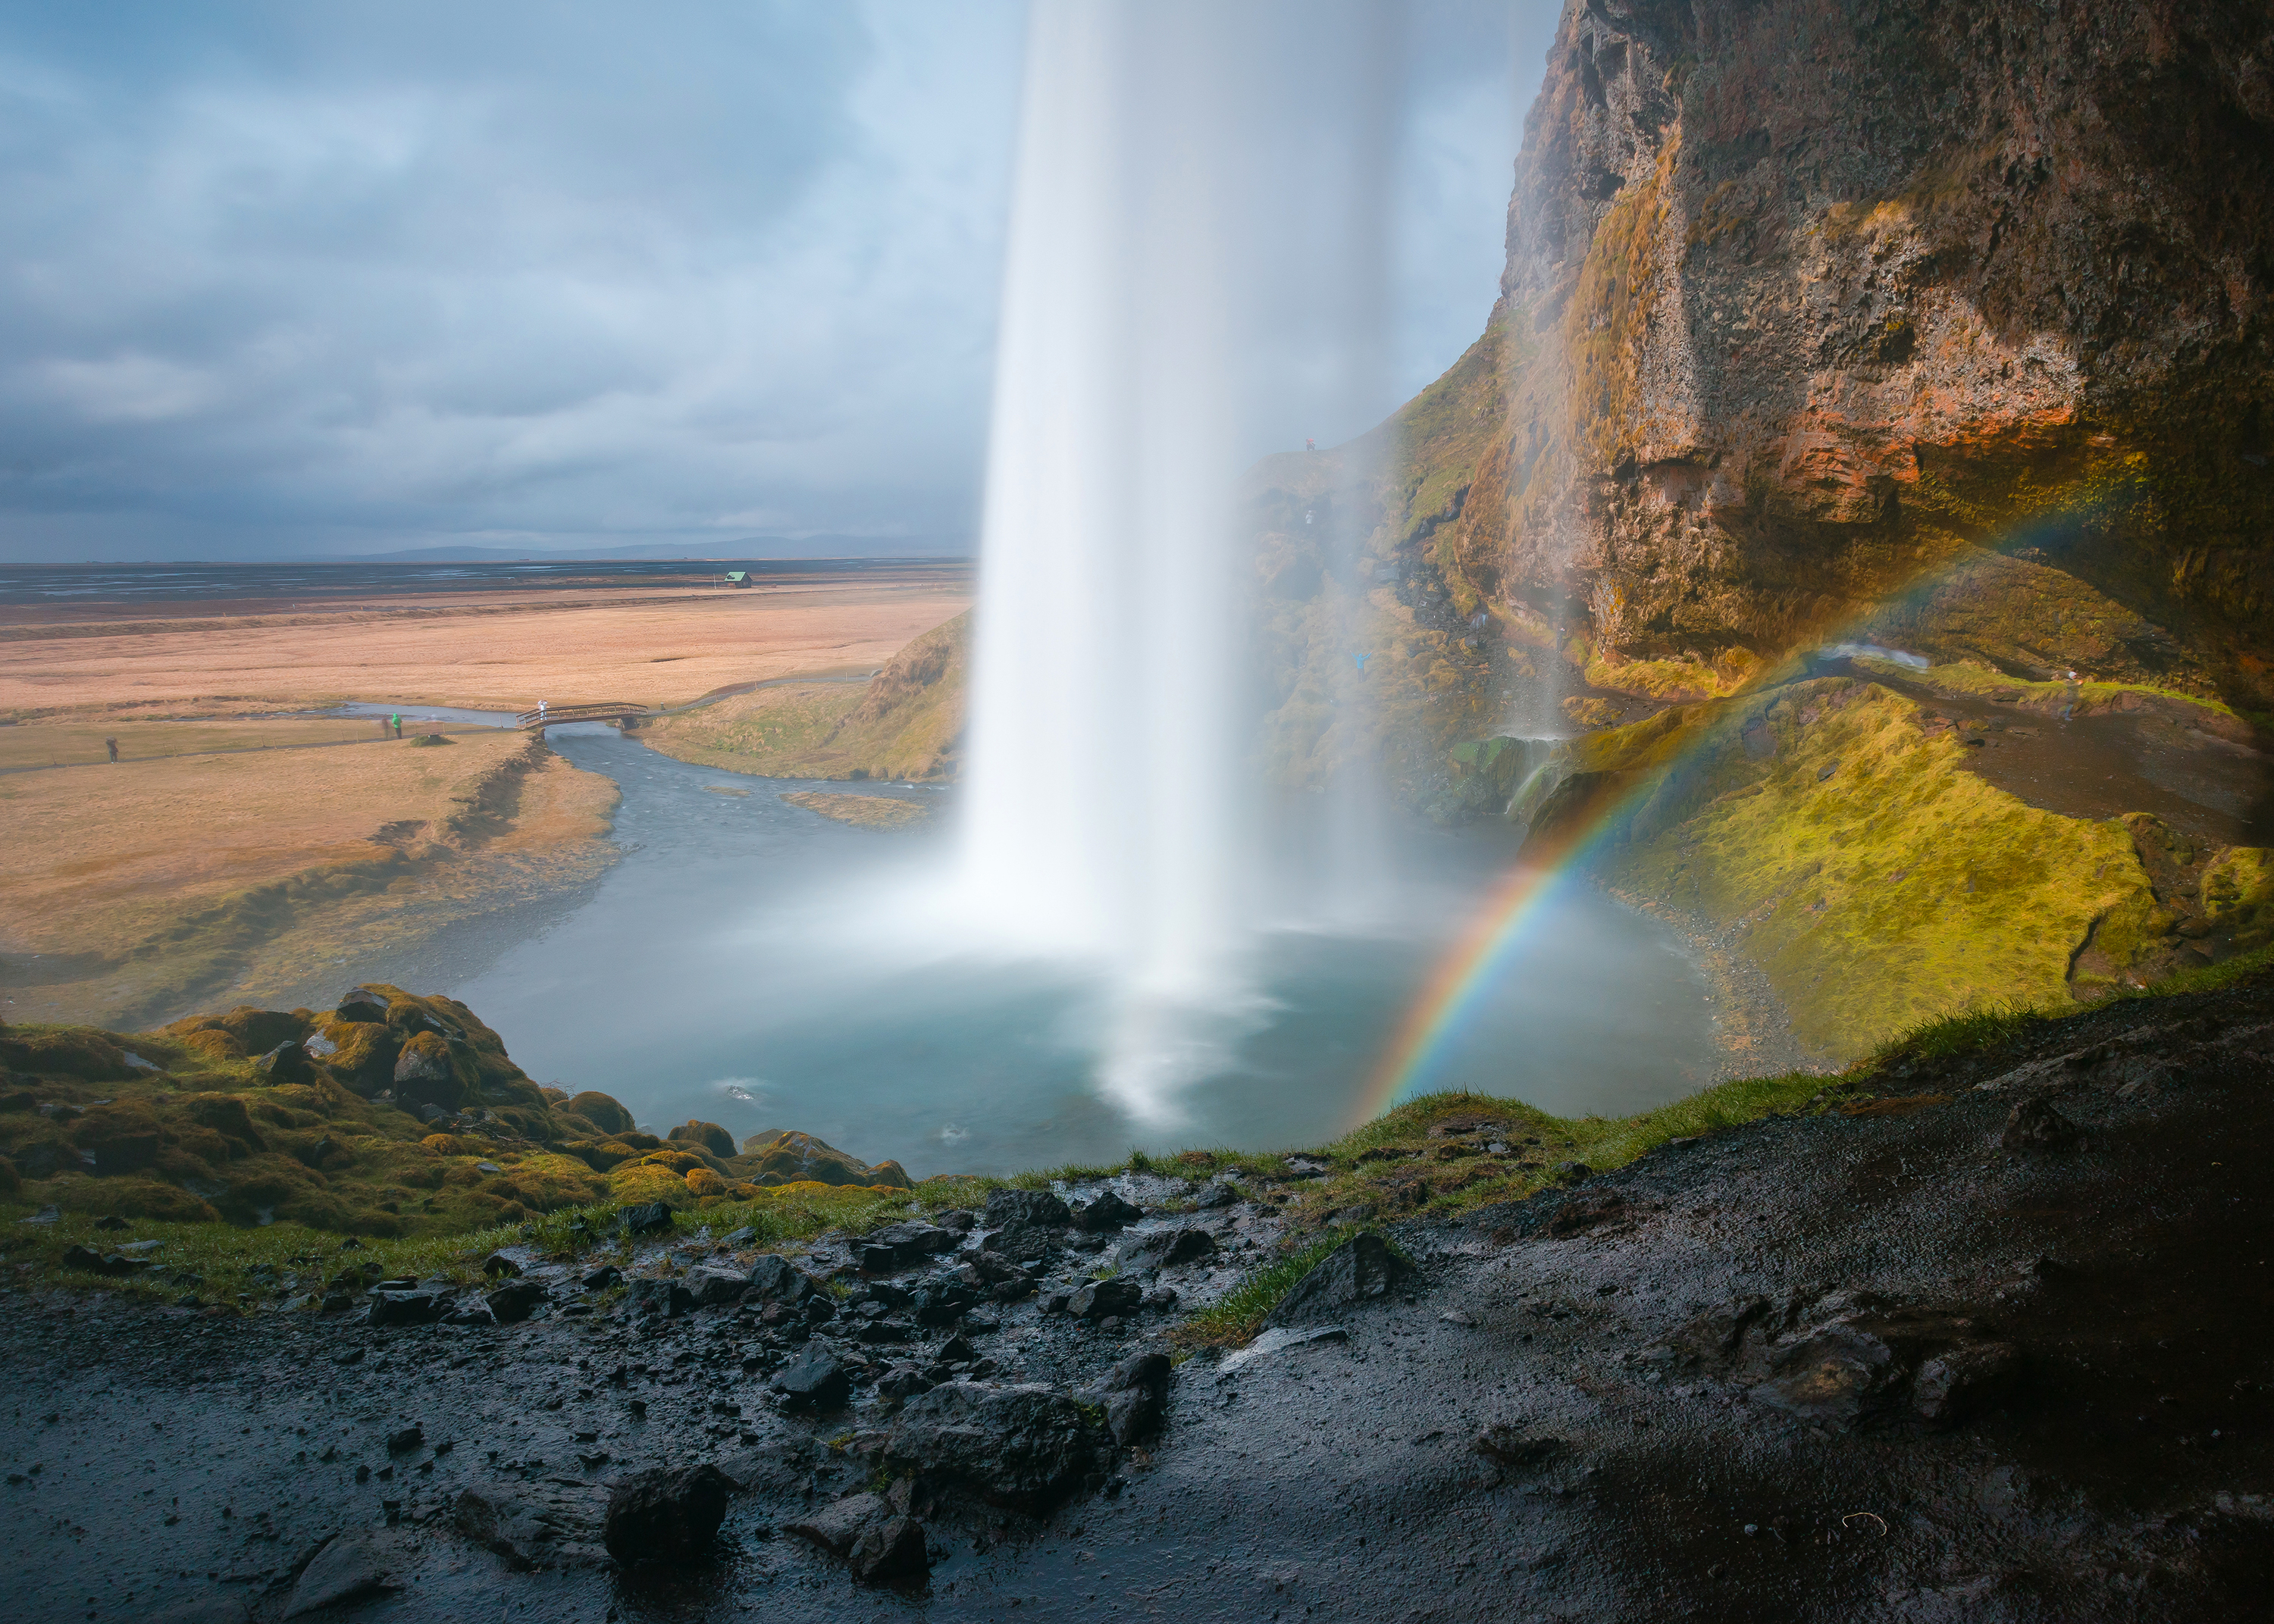
landscape, sea, coast, water, nature, rock, ocean, waterfall, wave, cliff, reflection, terrain, body of water, water feature, landform, atmospheric phenomenon